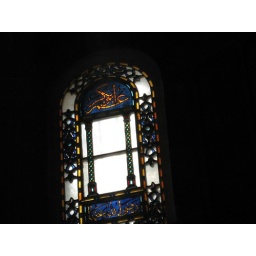
Stained glass window in former mosque and church Hagia Sofia or Santa Sofia in Istanbul, Turkey